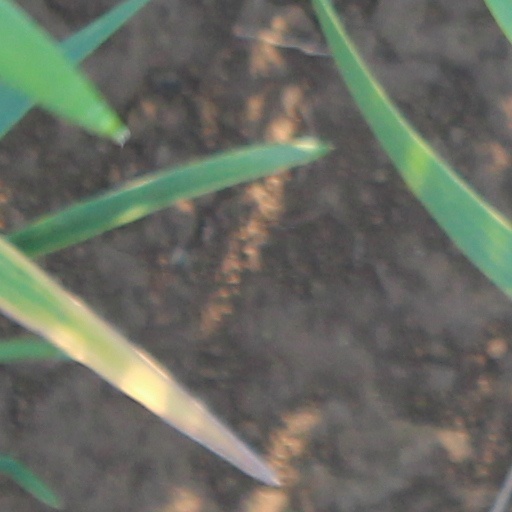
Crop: wheat